Dmytro Kuleba

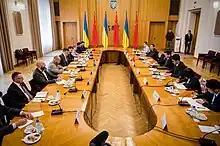
Chinese peace envoy Li Hui meets with Kuleba in Kyiv on 17 May 2023

In March 2023, Kuleba said that China "will not allow Russia to collapse" but "they need a weak Russia to make concessions to China, to provide their resources."